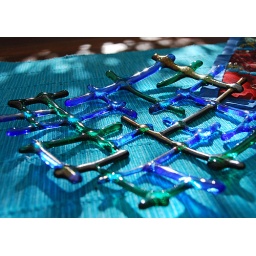
webbed glass wall sculpture made by me on my three dimensional design course